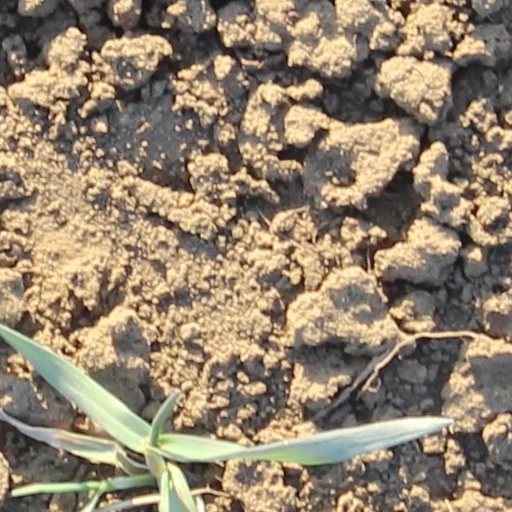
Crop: wheat